Ethiopia in the Middle Ages

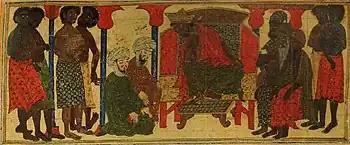
14th-century illustration depicting the king of Aksum refusing to turn over the Muslims to authorities from Mecca.

The Zagwe dynasty came to an end in 1270, after Yekuno Amlak overthrew them and established what came to be known as the Solomonic dynasty. The Kebra Nagast, a 14th-century national epic, describes the dynasty's claim to descent from Solomon, and was used to justify the takeover from the Zagwe dynasty. The epic states that the Kingdom of Aksum was founded by Menelik I, who was allegedly the son of Solomon and the Queen of Sheba, known as Makeda in Ethiopia. By connecting Yekuno Amlak to this ancestry, it was seen as authority for the dynasty to rule Ethiopia. In contrast, the Cushitic Zagwe kings were not seen as part of this lineage, and were denounced as illegitimate rulers.